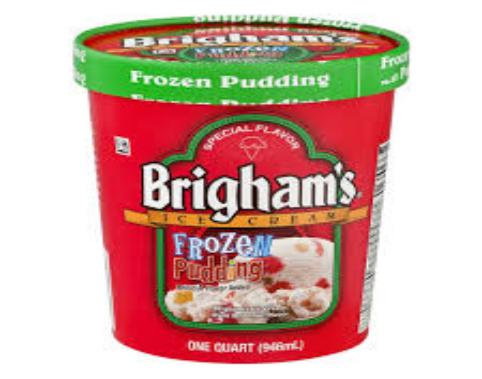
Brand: Brigham's Ice Cream
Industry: Food